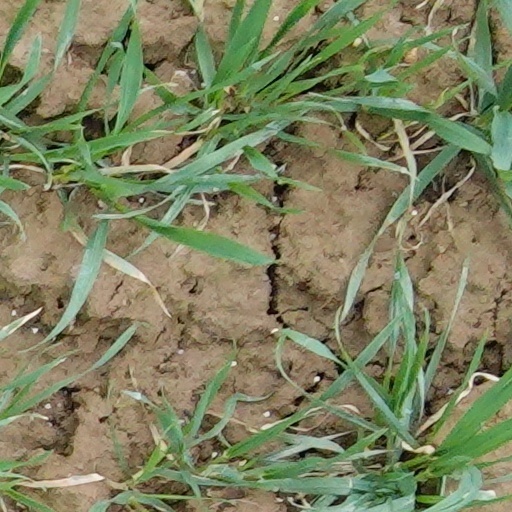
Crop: wheat